Lucca Madonna

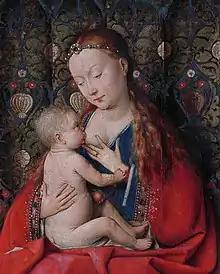
Detail

The Virgin sits on a wooden throne crowned by a canopy, with four small lion statues made of brass. This is a reference to the throne of Solomon which had twelve lions on the sides and steps. The iconography mixes the earlier style of the "Nursing Madonna" with the "Throne of Wisdom". As the Speculum Humanae Salvationis put it: "the throne of the true Solomon is the most Blessed Virgin Mary, In which sat Jesus Christ, the true wisdom."